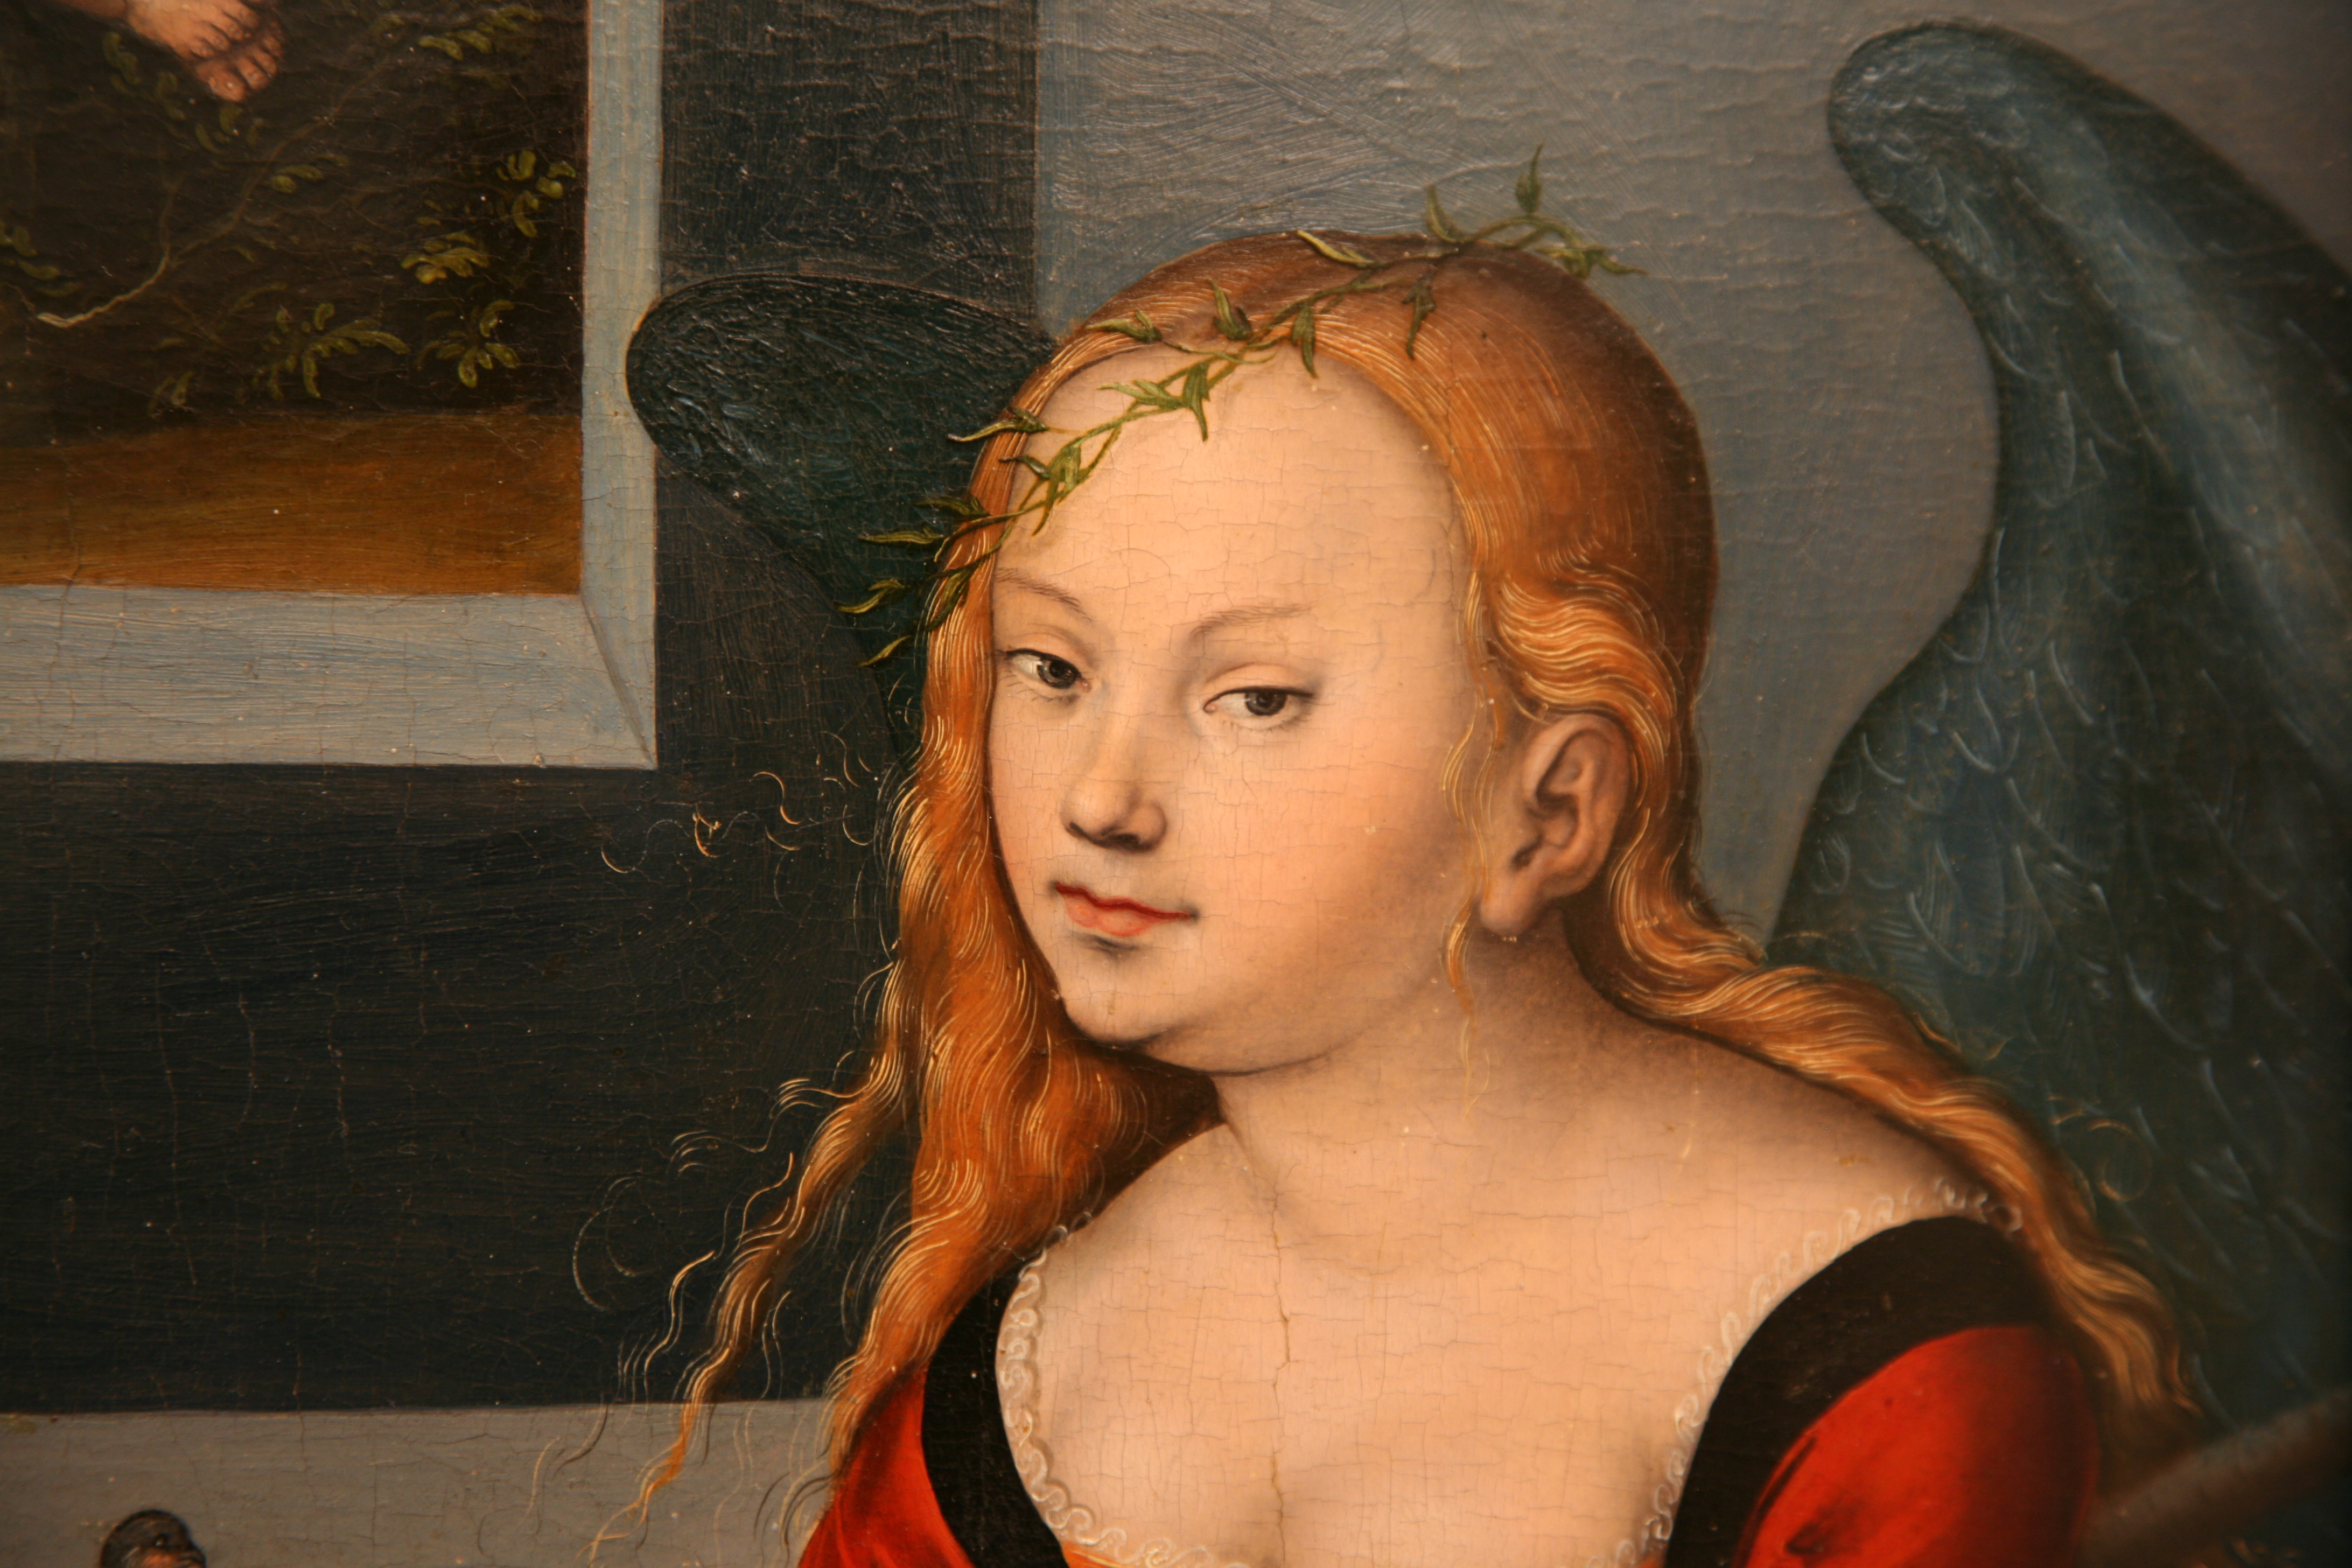
person, girl, woman, hair, portrait, model, lady, art, head, beauty, mythology, alsace, unterlinden, lucascranachlancien, mus e, m lancolie, art model